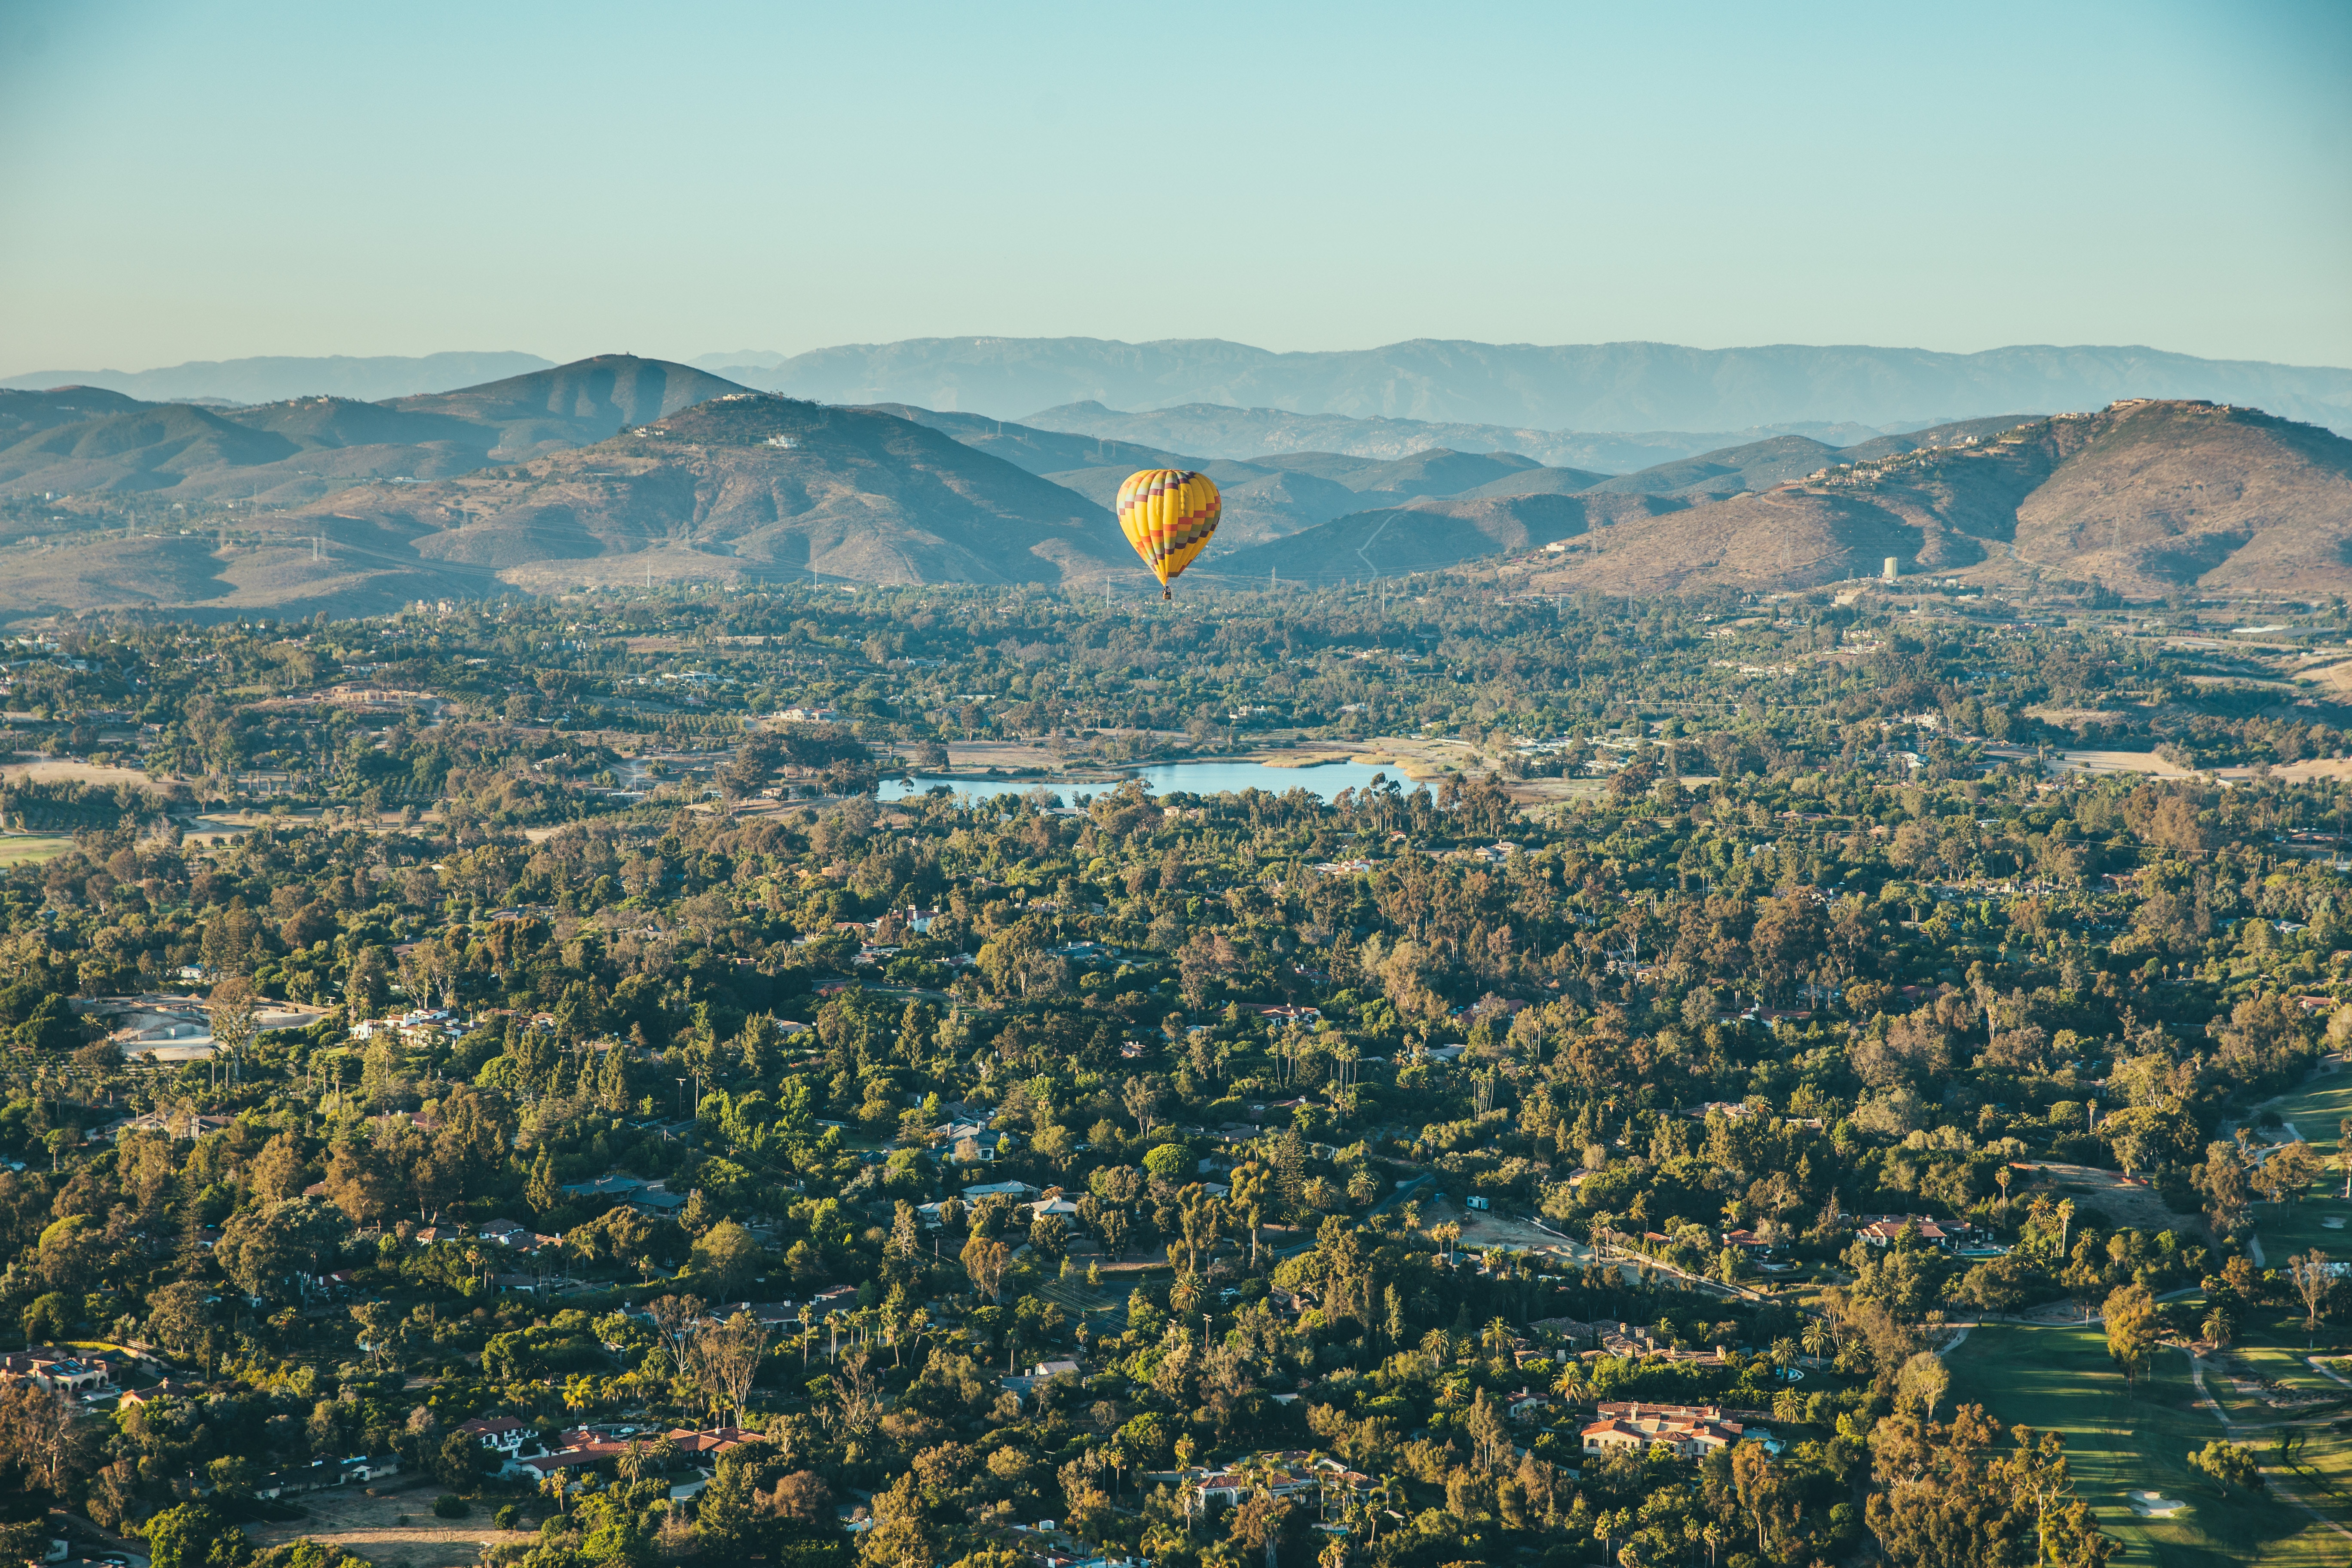
landscape, tree, horizon, mountain, sky, field, meadow, hill, hot air balloon, city, mountain range, daytime, tourism, national park, plain, escarpment, fell, rural area, hot air ballooning, bird's eye view, aerial photography, biome, atmosphere of earth, ecoregion, shrubland